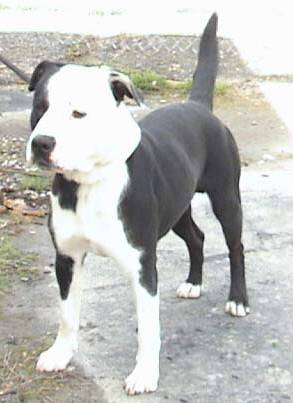
Label: dog